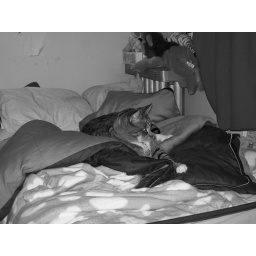
Study in black and white